Henry Room

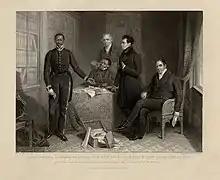
Engraving (1844) of the 1835 Parliamentary delegation from South Africa, led by John Philip by Richard Woodman after Henry Room

He had a reputation as a painter of portraits, and received commissions, some of his portraits being engraved. He first exhibited at the Royal Academy in 1826. He practised for some time at Birmingham. He painted a portrait of Thomas Clarkson for the Central Negro Emancipation Committee, and also two groups of the "Interview of Queen Adelaide with the Madagascar Princes at Windsor", and "The Caffre Chiefs' Examination before the House of Commons Committee". Many of his portraits were executed for the "Evangelical Magazine". He painted a series of medical men for Thomas Joseph Pettigrew's "Biographical Memoirs" (1839).